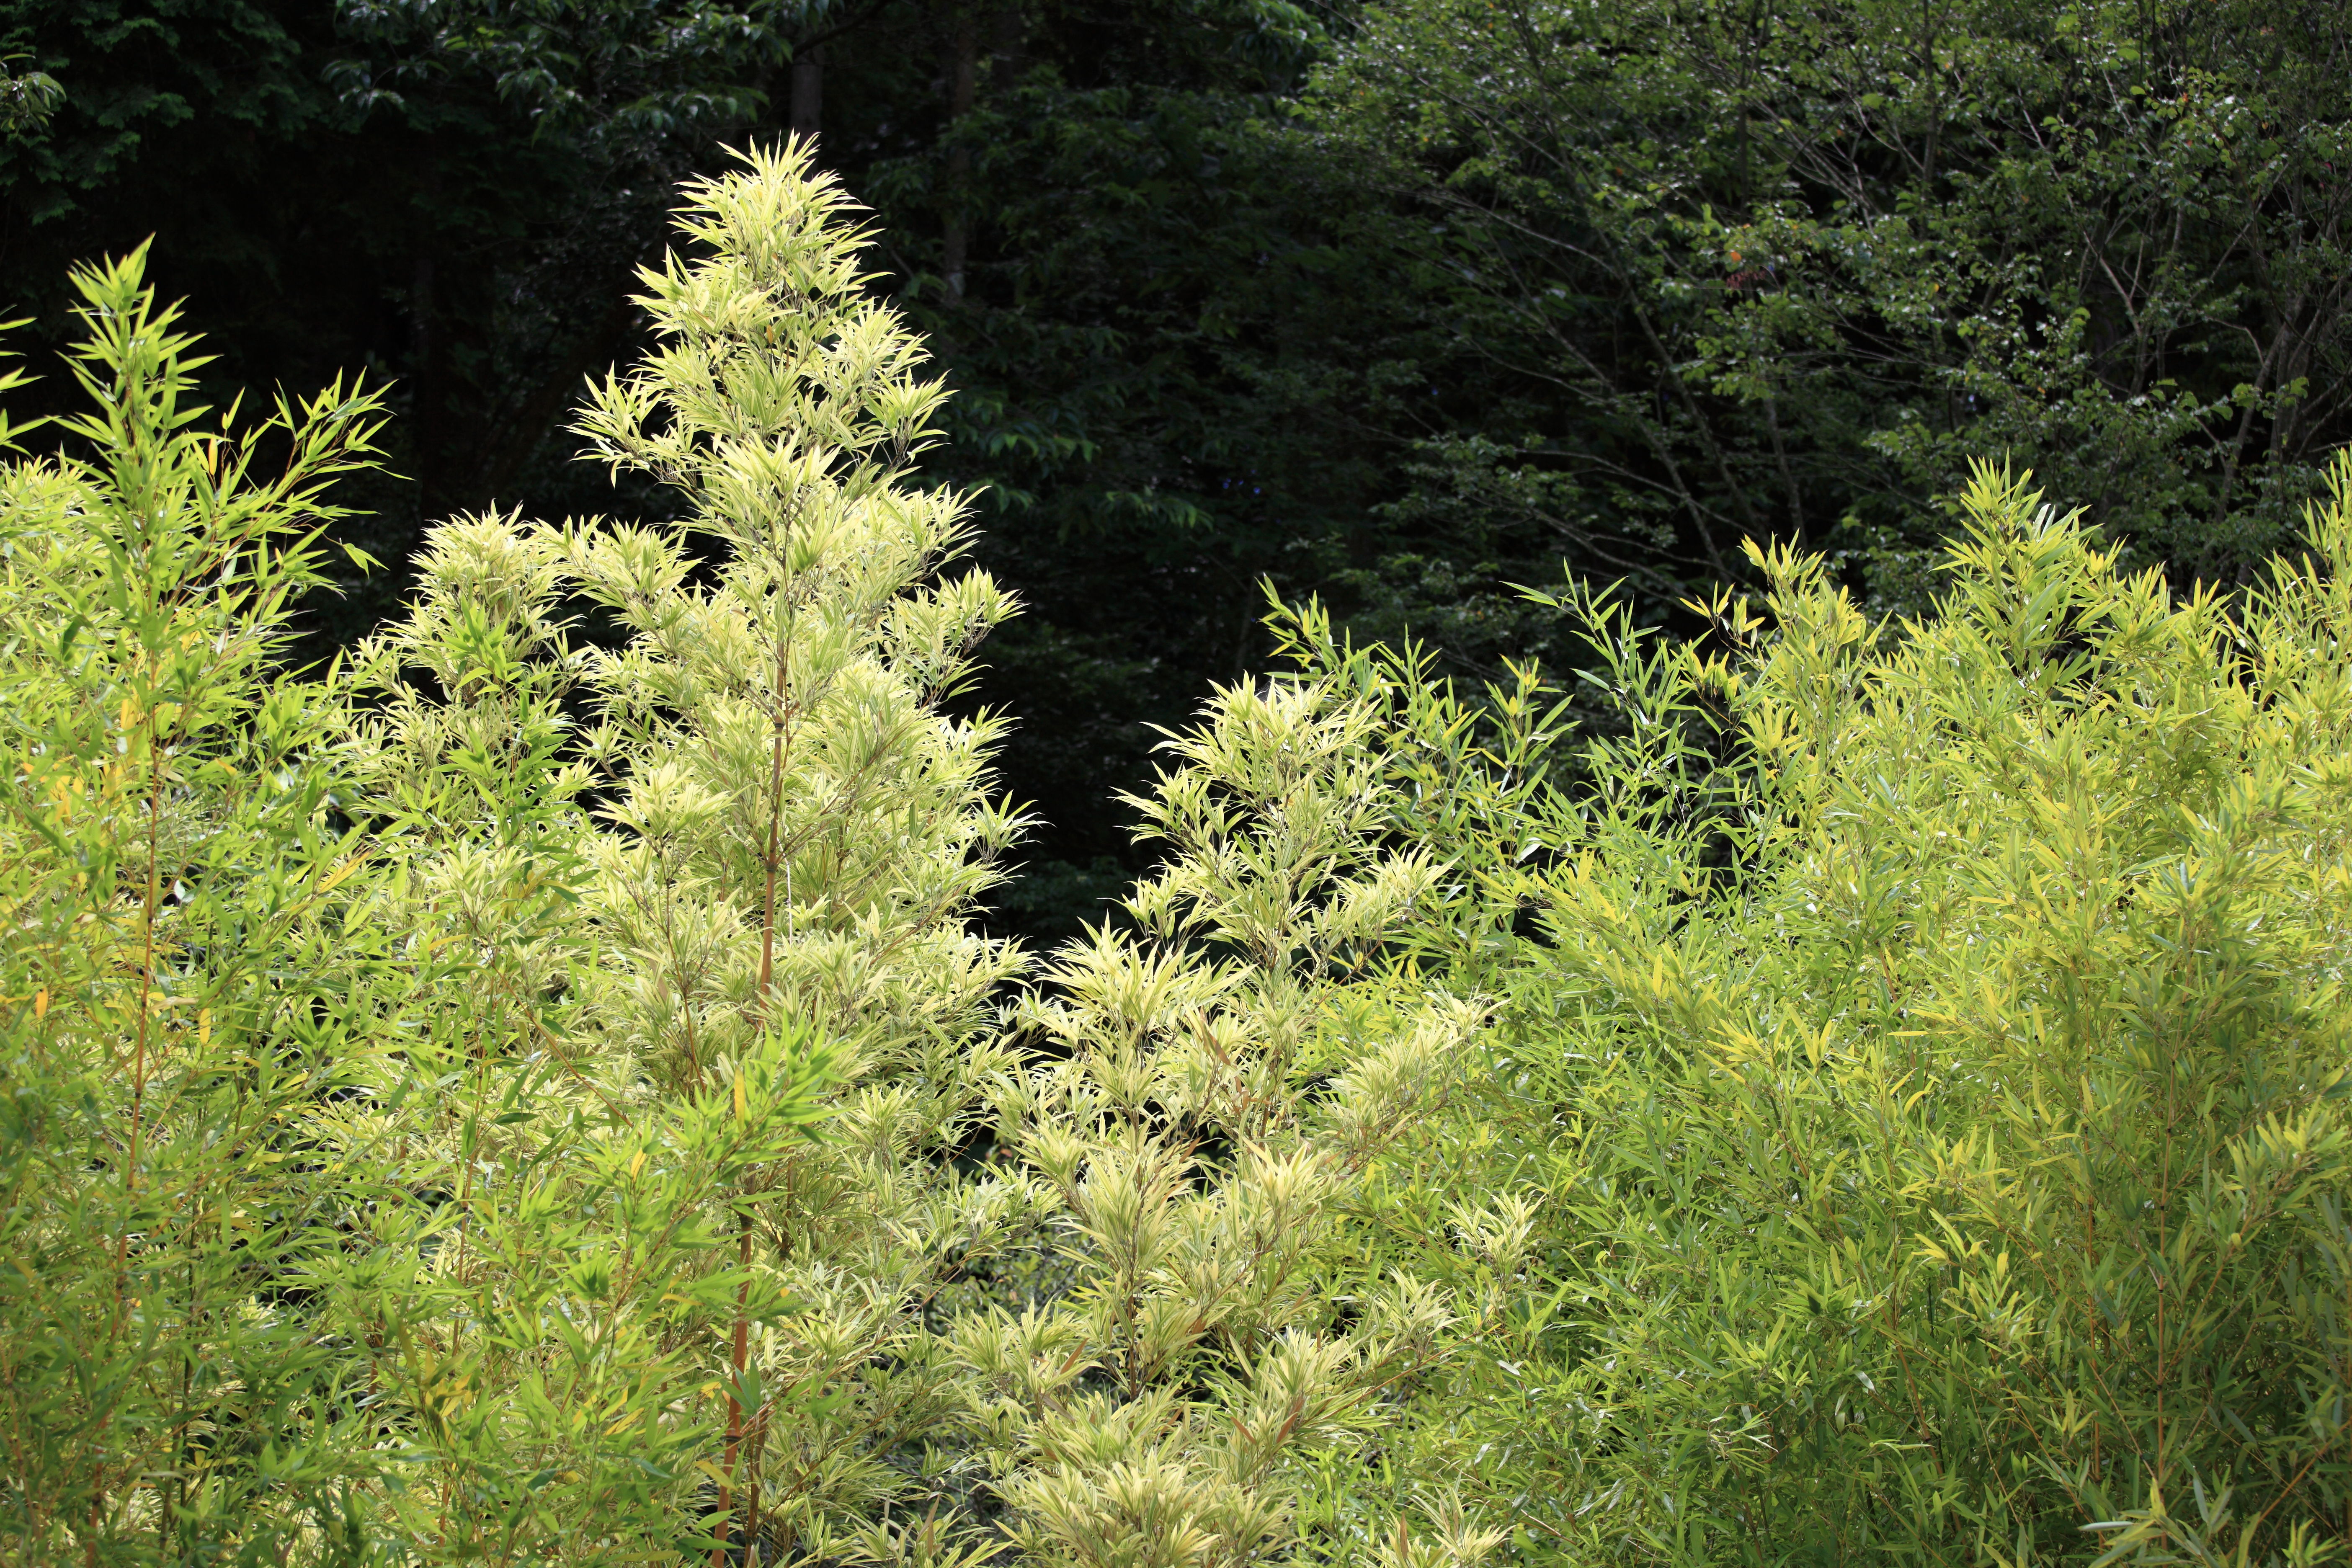
tree, nature, forest, wilderness, plant, meadow, leaf, flower, green, high, evergreen, botany, garden, fir, flora, wildflower, cool image, spruce, vegetation, shrub, rainforest, 5d, hires, woodland, habitat, i, bamboo, markii, ecosystem, hi, res, resolution, chiba, ohtaki, isumi, ohtakikenminnomori, biome, natural environment, woody plant, temperate broadleaf and mixed forest, temperate coniferous forest, land plant